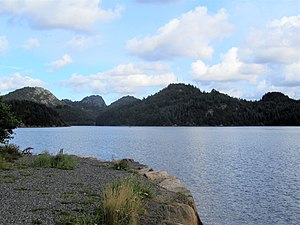
Helvikfjorden
Helvikfjorden set mod NØ fra campingpladsen  på vestsiden
Helvikfjorden set mod NØ fra campingpladsen på vestsiden
Helvikfjorden er en fjord i Farsund kommune i Agder fylke i Norge, vest for byen Farsund. Fjorden har indløb hvor Hanesundet møder Krossnessundet vest for Øyna. Fjorden går først mod vest og deler sig så i tre retninger. Den ene går mod syd til til Kjørrefjordkilen, en går mod sydvest til Røssevika, mens en del går mod nord til indløbet til Suttevikpollen, som er en del af fjorden Framvaren. Bebyggelsen Helvik ligger på vestsiden af fjorden. Fra indløbet til enden af Kjørrefjordkilen er fjorden 2,5 kilometer lang.